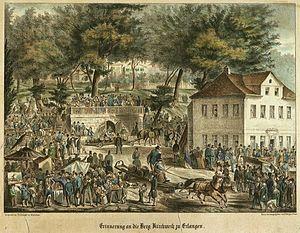
Ceci est une chronologie des parcs de loisirs, c'est-à-dire des événements liés aux parcs de loisirs dans le monde.